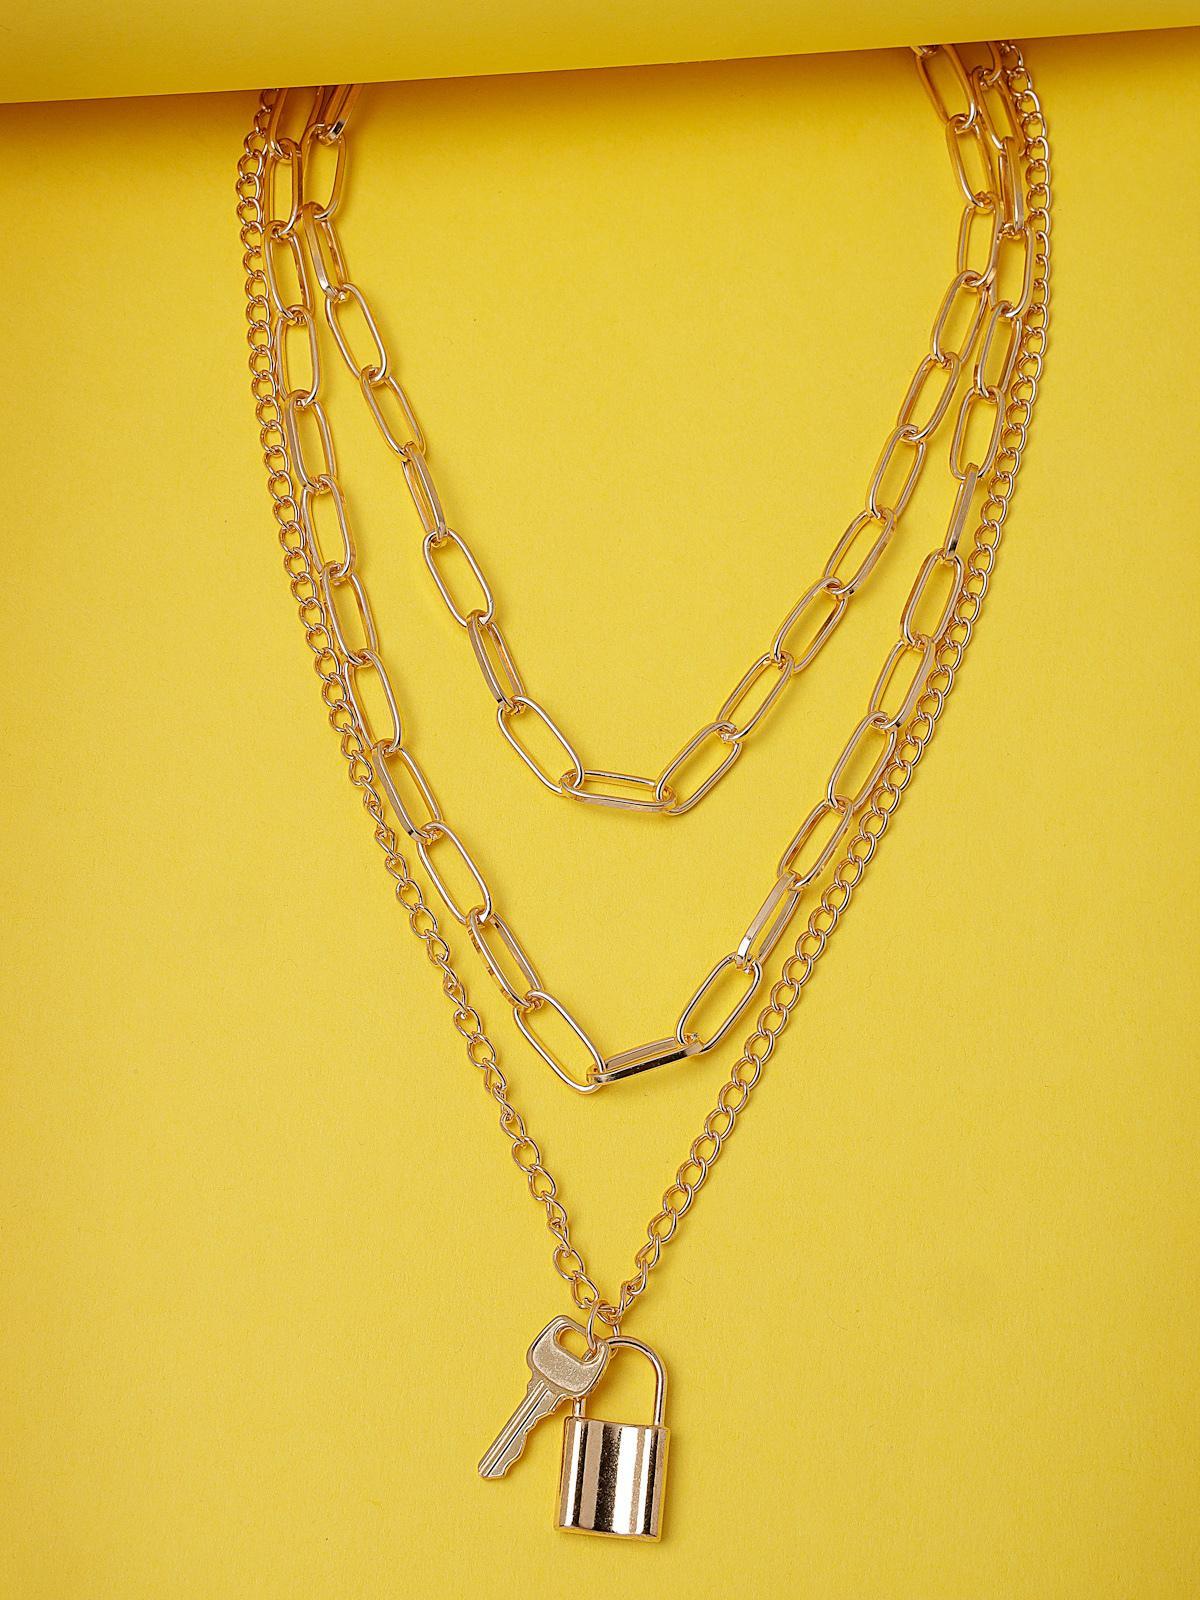
Scintillare by Sukkhi Lavish Gold Plated 3 Layered Key & Lock Pendant Necklace for Women & Girls |Birthday Gift for Girls And Women Anniversary Gift for Wife| Gifts Collection|N106767
Type: Necklaces & Pendants
Brand: Scintillare by Sukkhi
Price: Rs. 340
 Unlock a world of style with the Lavish Gold Plated 3-Layered Key & Lock Pendant Necklace from Scintillare by Sukkhi. This exquisite necklace is a perfect blend of elegance and uniqueness. The intricate design, featuring three layers of stylish key and lock pendants, adds a touch of glamour to any outfit. Ideal for birthdays, anniversaries, or as a thoughtful gift, this piece showcases the perfect synergy of fashion and sophistication, making it a standout addition to the Gifts Collection.Disclaimer:There may be slight variation in shade and colour due to photographic effects and monitor settings
Included: 1 Necklace